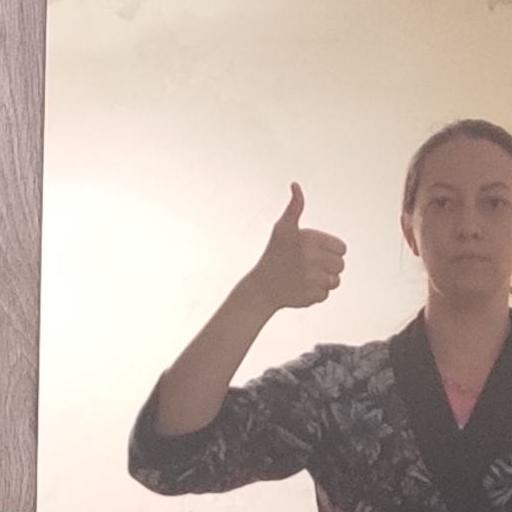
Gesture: like